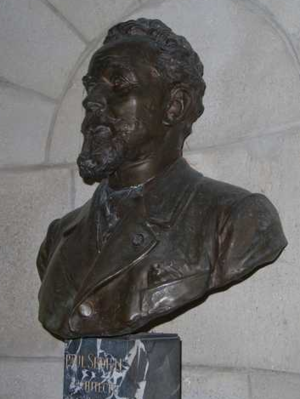
Paul Sédille, né le 16 juin 1836 et mort le 6 janvier 1900, est un architecte, théoricien de l'architecture et peintre français.